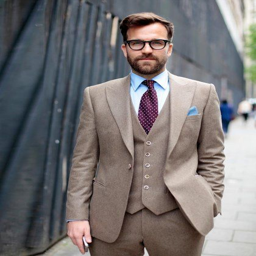
person in a piece suit and glasses .